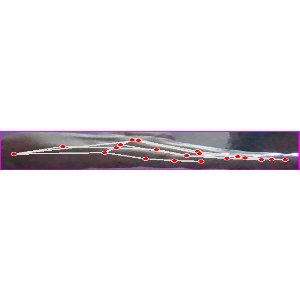
अक्षर: ज